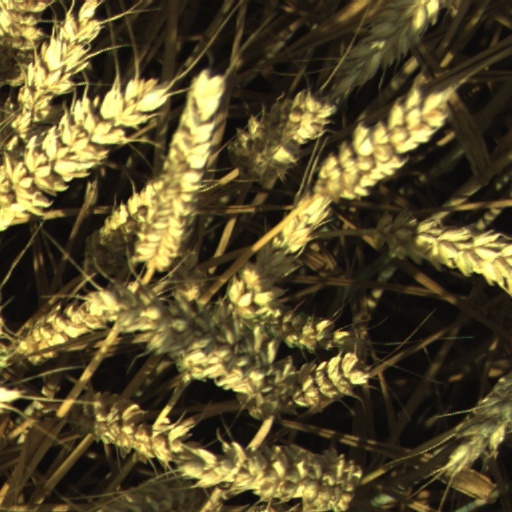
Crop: wheat